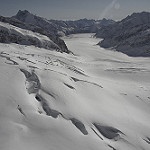
Scene: Outdoor